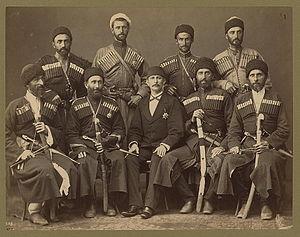
Les Abdullah Frères — un groupe de trois frères, formé de Vichen, Hovsep et Kevork Abdullahian — sont des photographes ottomans d'origine arménienne ayant acquis une renommée internationale durant la période de fin de l'Empire ottoman. Ils prenaient des photos de vues panoramiques et d'individus célèbres, dont notamment des sultans ottomans. La plupart de leurs photographies sont de style orientaliste et ont été prises dans l'Empire ottoman.